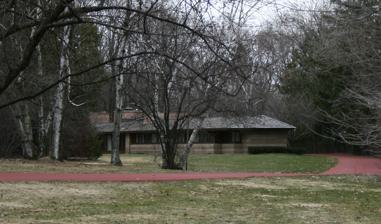
Building: Albert and Edith Adelman House
Country: United States of America
Year built: 1948
Historic house in Wisconsin, United States United States historic place Albert and Edith Adelman House U.S. National Register of Historic Places Show map of Wisconsin Show map of the United States Location 7111 N. Barnett Ln., Fox Point, Wisconsin Coordinates 43°8′45″N 87°53′57″W / 43.14583°N 87.89917°W / 43.14583; -87.89917 Area 2.5 acres (1.0 ha) Built 1948 Built by Claude Debbink Architect Frank Lloyd Wright Architectural style Usonian -like NRHP reference No. 05000951 Added to NRHP August 26, 2005 The Albert and Edith Adelman House is a mid-scale home in Fox Point , Wisconsin designed by Frank Lloyd Wright and built in 1948. Albert "Ollie" Adelman and wife Edith had three young sons ( Lynn , Gary & Craig ) in 1948 when Ollie asked Frank Lloyd Wright to design a home for the family on his lot at Fox Point. The house should cost about $75,000. Albert was the son of Benjamin Adelman, who founded a large laundry and dry cleaning business in the Milwaukee area. Wright designed a number of projects for the Adelman family, including a laundry plant, three  homes for Benjamin, and two for Albert. Of these, only this house and the Benjamin Adelman Residence in Phoenix (1951), were actually built. Wright's first design for the house, with brick walls and tile roof, would have cost $325,000 to build, far beyond Adelman's budget. Eventually Wright scaled down his plans to fit Adelman's budget. The Adelman house brings together the long, low profile of some of Wright's turn-of-the-century Prairie School homes with Wright's Usonian ideals for low-maintenance buildings. It is built of buff -colored concrete block and cypress, neither of which requires paint or  plaster. The roof is covered with hand split cedar shakes and has wide overhangs. Wright also  designed many of the interior furnishings: shelves, wardrobes, desks and sofas. The 170-foot (52 m) long home has three bedrooms on one  end, a kitchen and dining room at the other end, and a large living/reception area in the  center. A covered walkway leads from the end of the house to the garage, forming an "L"  shape. This house is built on a long, 2.5-acre (1 ha) lot and set back well from the road at the end of a  long, winding drive. The lot has a deep, wooded ravine at one end. The house sits at the rear  of the lot, overlooking the ravine, and faces south/southeast to take maximum advantage of natural light. The house, still occupied by members of the Adelman family, was restored in 2015 by Kubala Washatko Architects. See also List of Frank Lloyd Wright works References